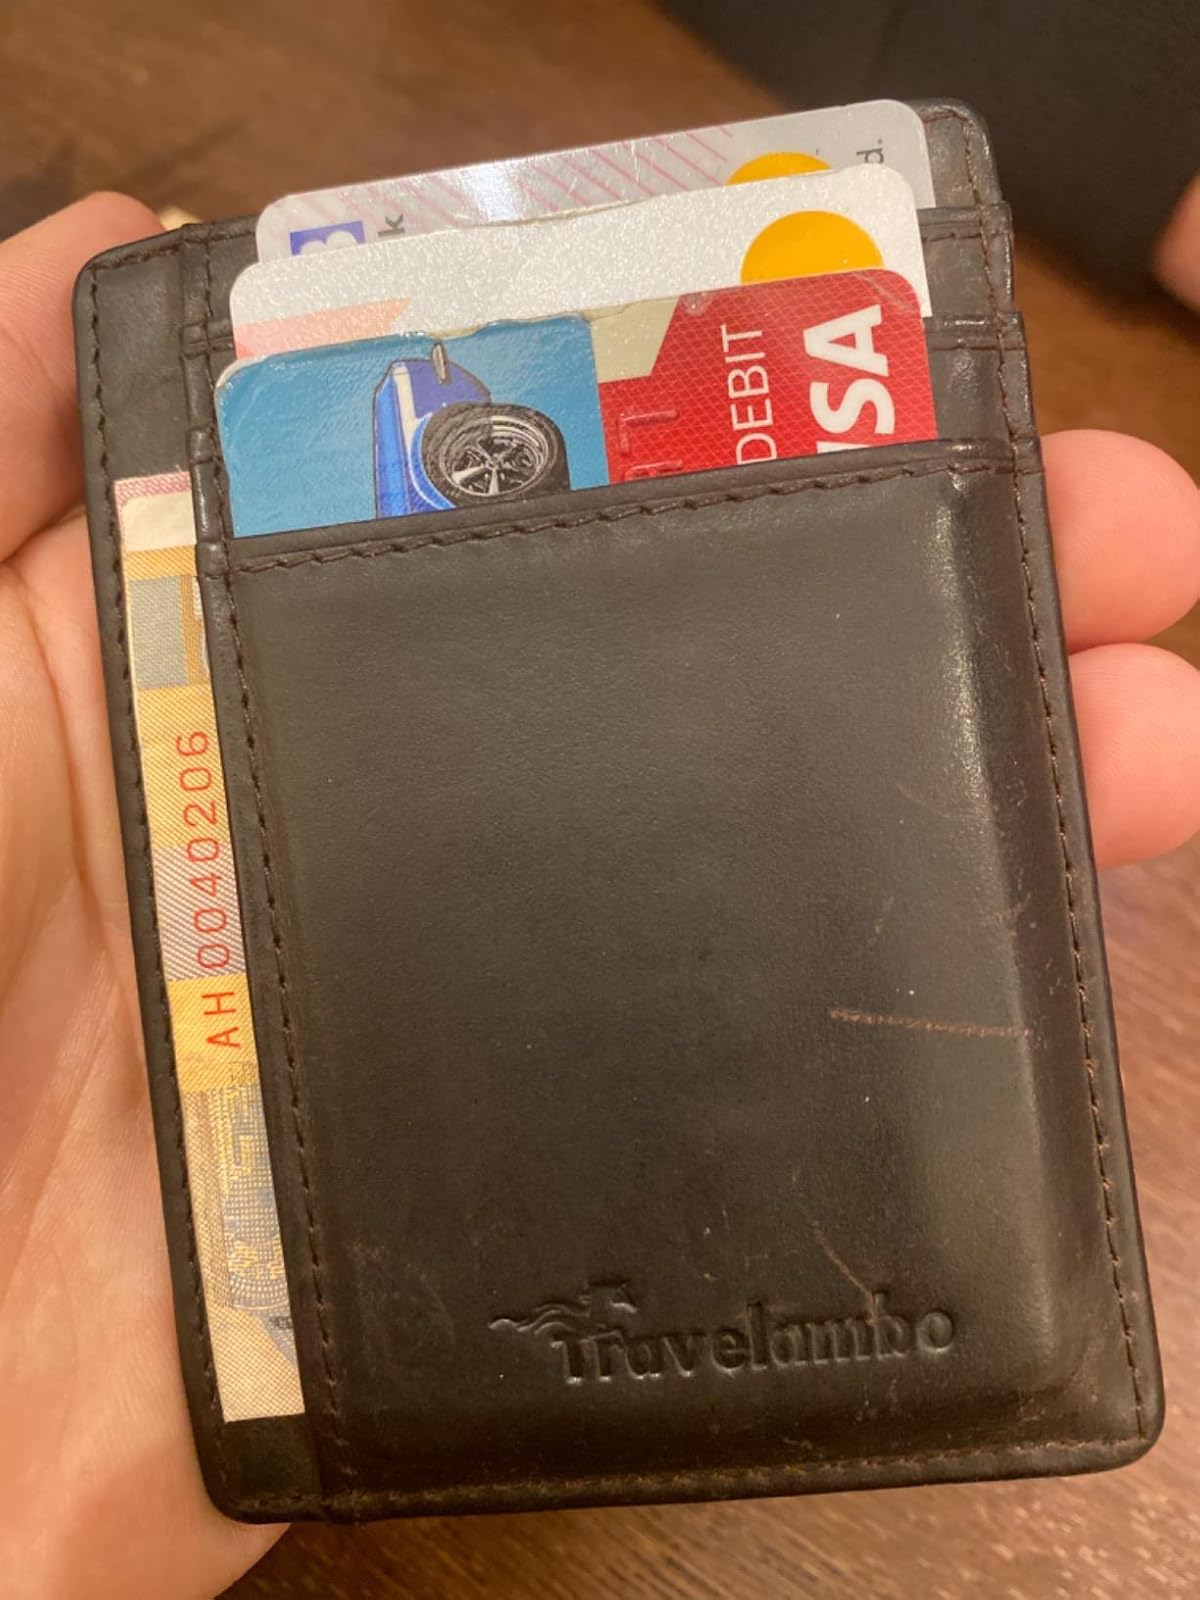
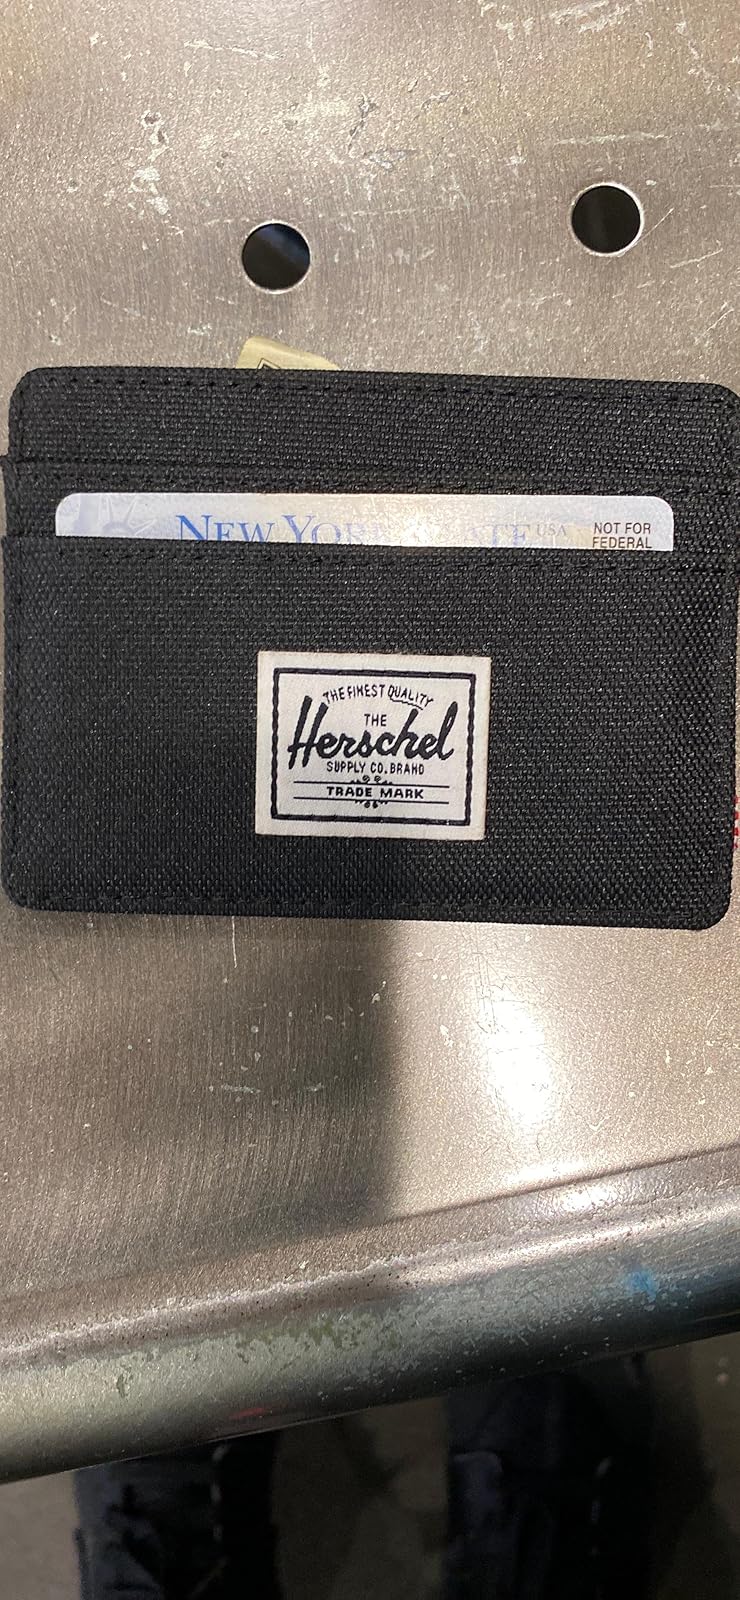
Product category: accessories_wallet
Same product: no